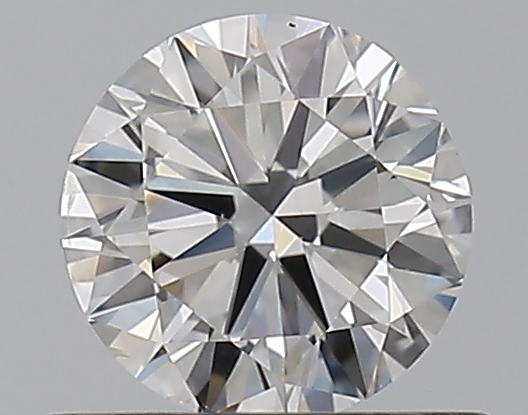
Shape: round
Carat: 0.5
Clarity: SI1
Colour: F
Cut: VG
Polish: EX
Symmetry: GD
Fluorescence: F
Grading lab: GIA
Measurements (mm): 4.99 x 5.05 x 3.08